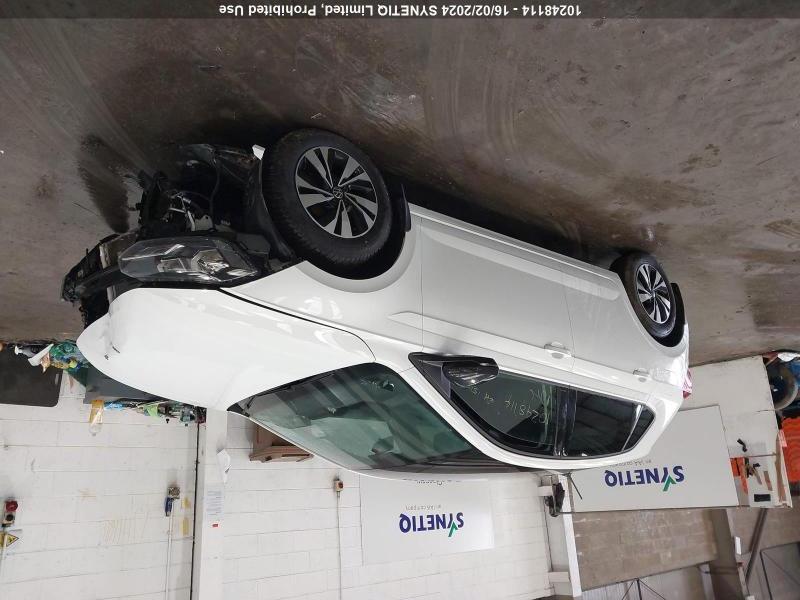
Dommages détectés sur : pare-choc avant, capot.
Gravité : majeur